Paleo-European languages

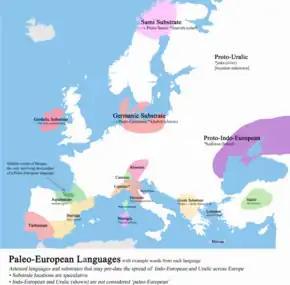
Map of known Paleo-European languages, including substrate languages.

The Paleo-European languages (sometimes also called Old European languages) are the mostly unknown languages that were spoken in Neolithic and Bronze Age Europe prior to the spread of the Indo-European and Uralic families of languages. The vast majority of modern European populations speak Indo-European languages. However, until the Bronze Age, non-Indo-European languages were predominant across the continent. The speakers of Paleo-European languages gradually assimilated into speech communities dominated by Indo-European speakers, leading to their eventual extinction, except for Basque, which remains the only surviving descendant of a Paleo-European language.